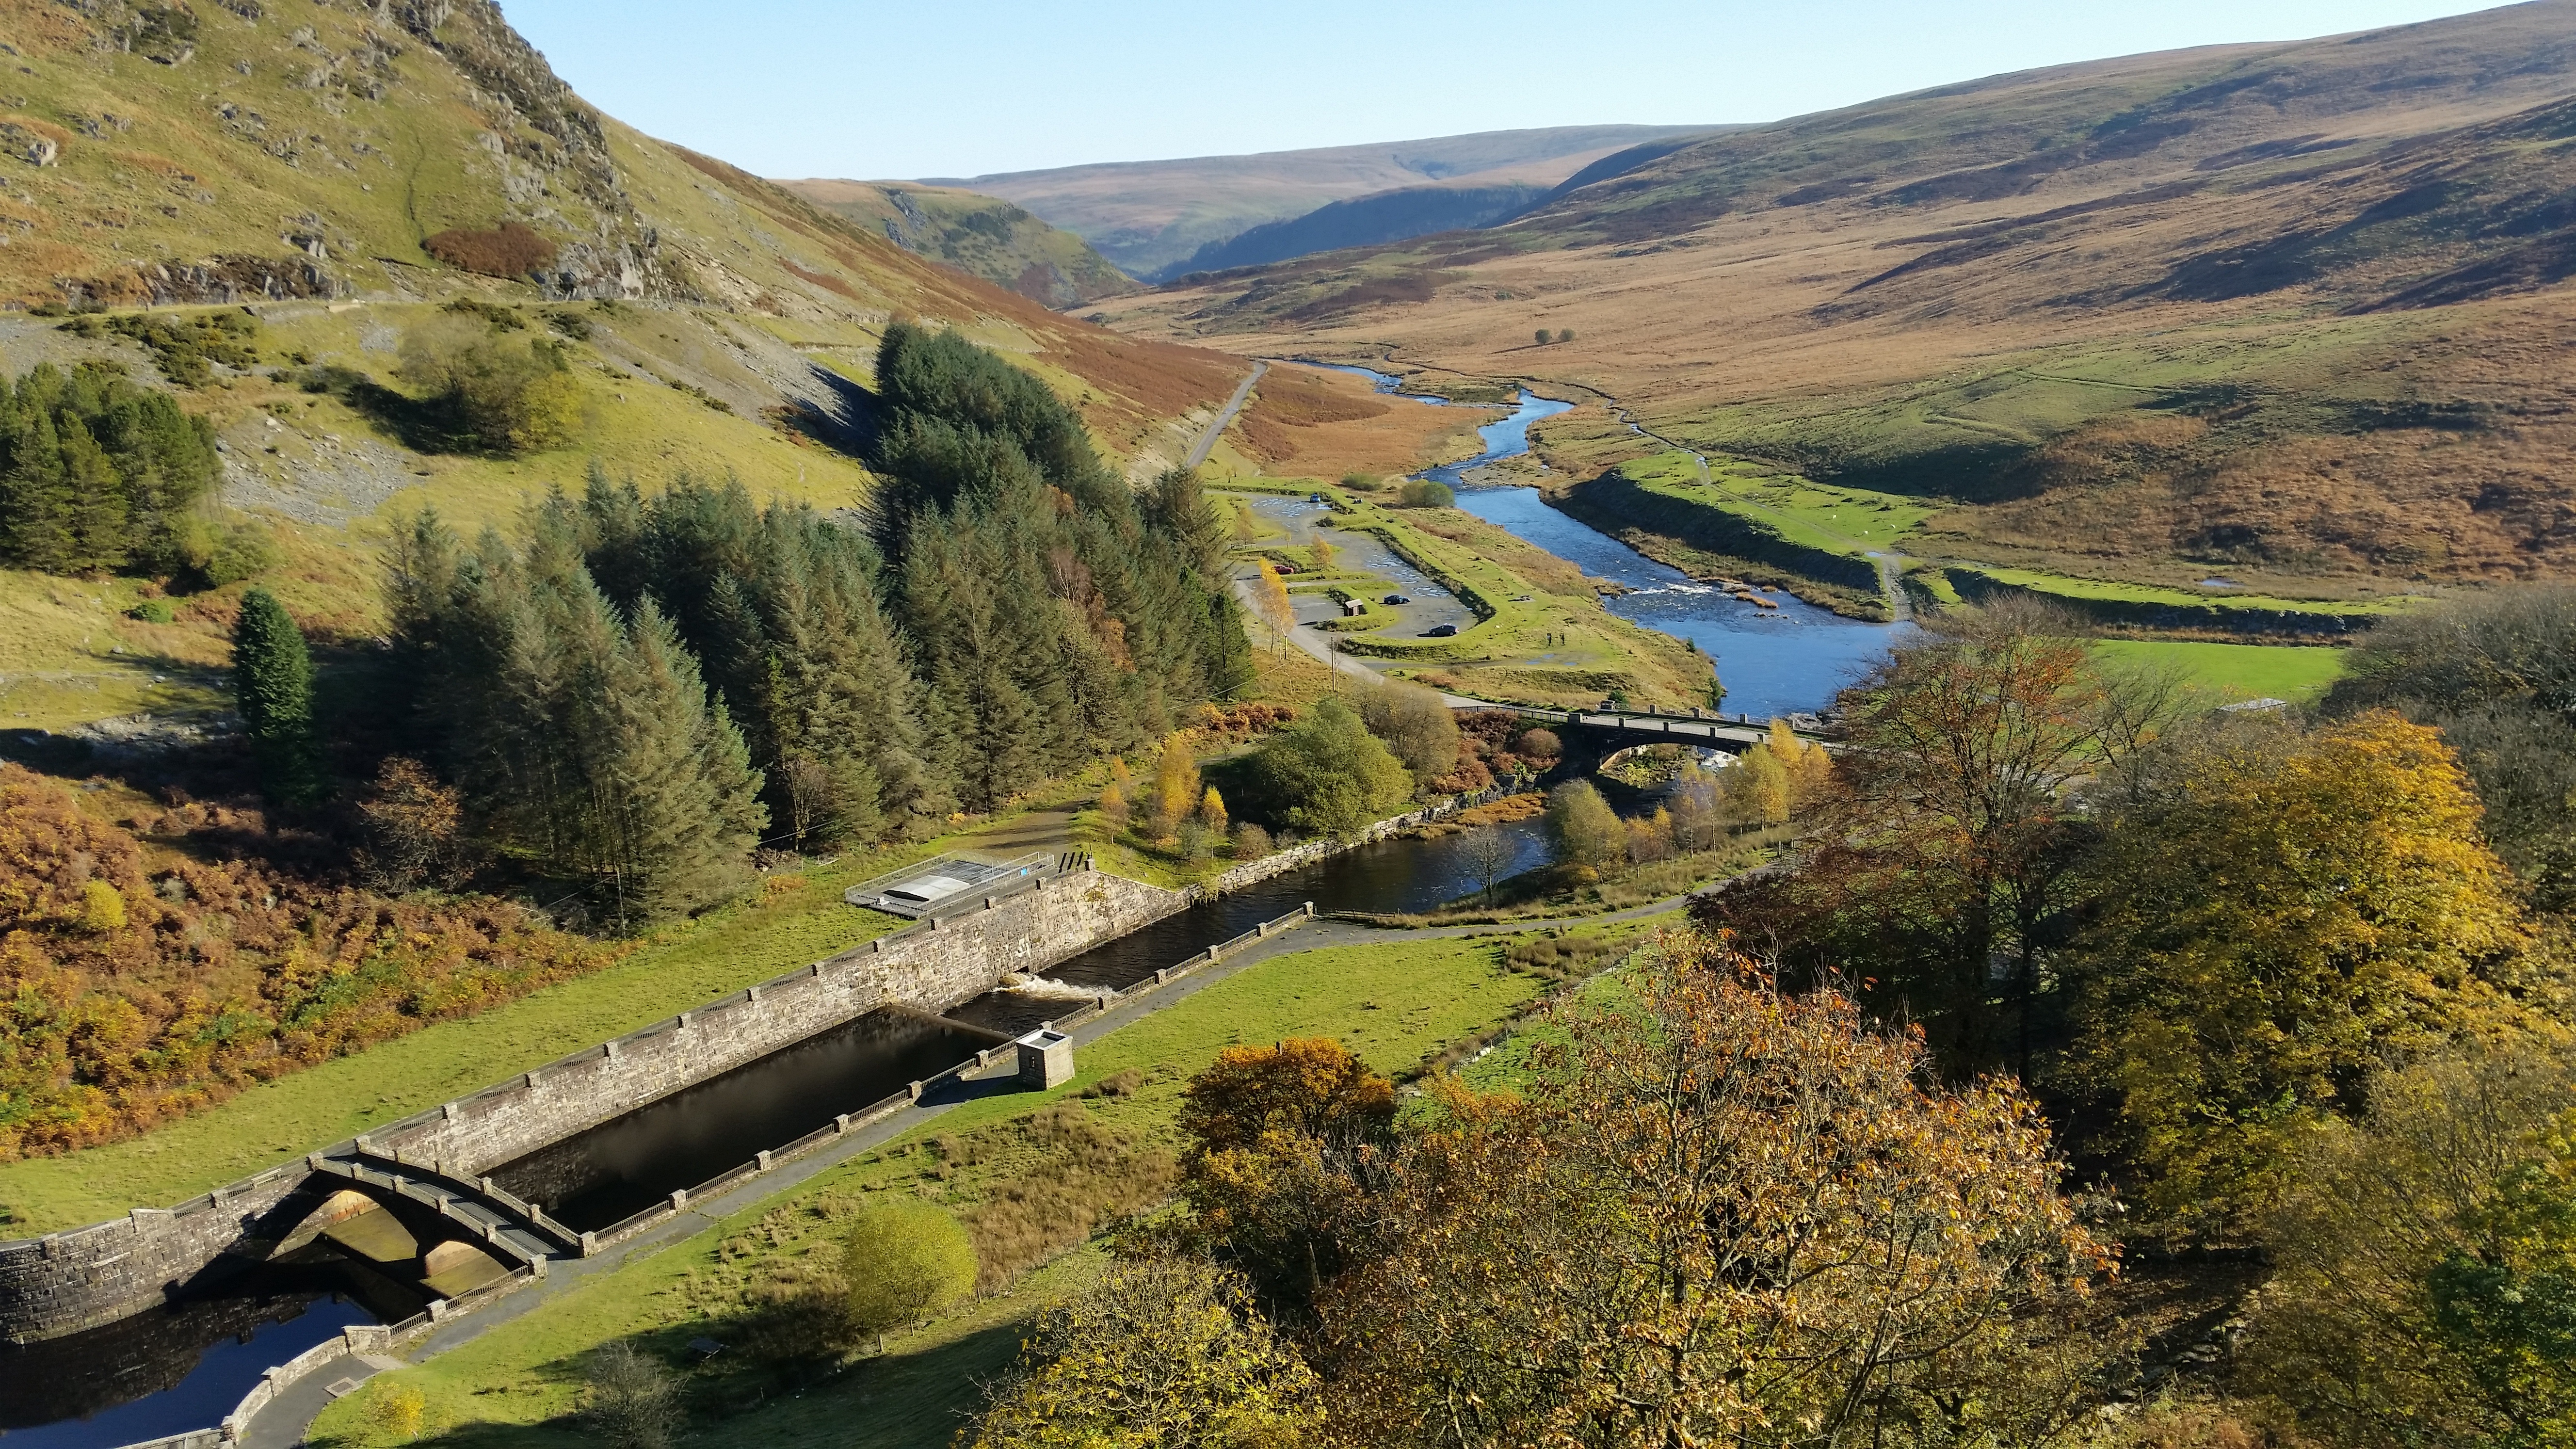
mountain, hill, lake, river, valley, mountain range, fjord, reservoir, waterway, alps, plateau, loch, landform, tarn, aerial photography, mountain pass, mountainous landforms